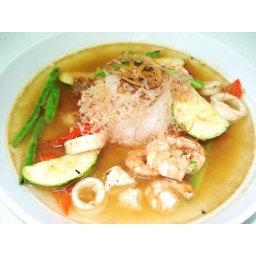
weekend specials: vegetarian Italian wedding soup, Viet salad, burritos, rice ball in Matcha green tea broth..